Taoyuan Metro

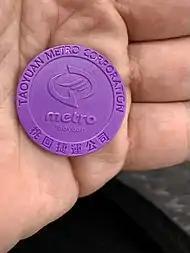
Taoyuan Metro token

2 March 2017: The Airport line, officially the Taoyuan Airport MRT opened for service.